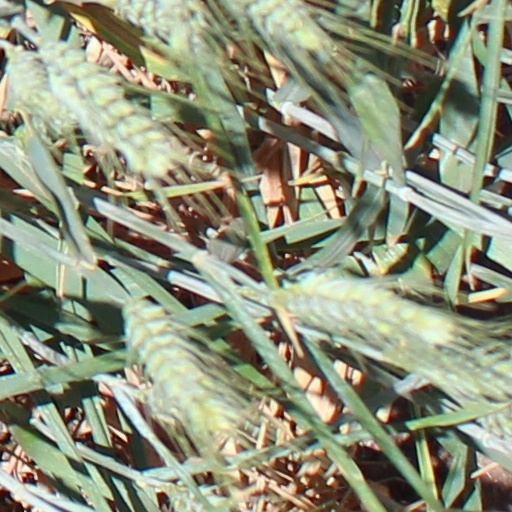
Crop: wheat